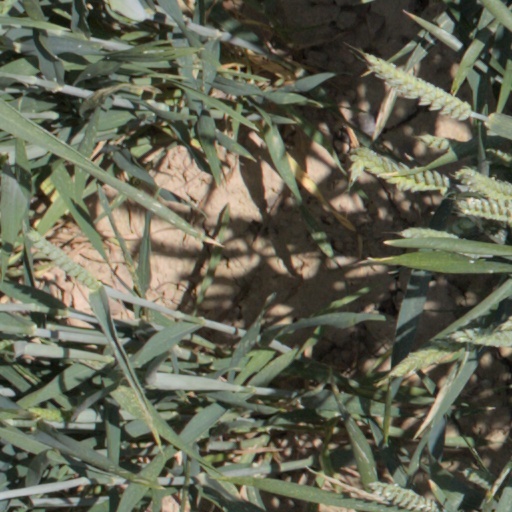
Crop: wheat